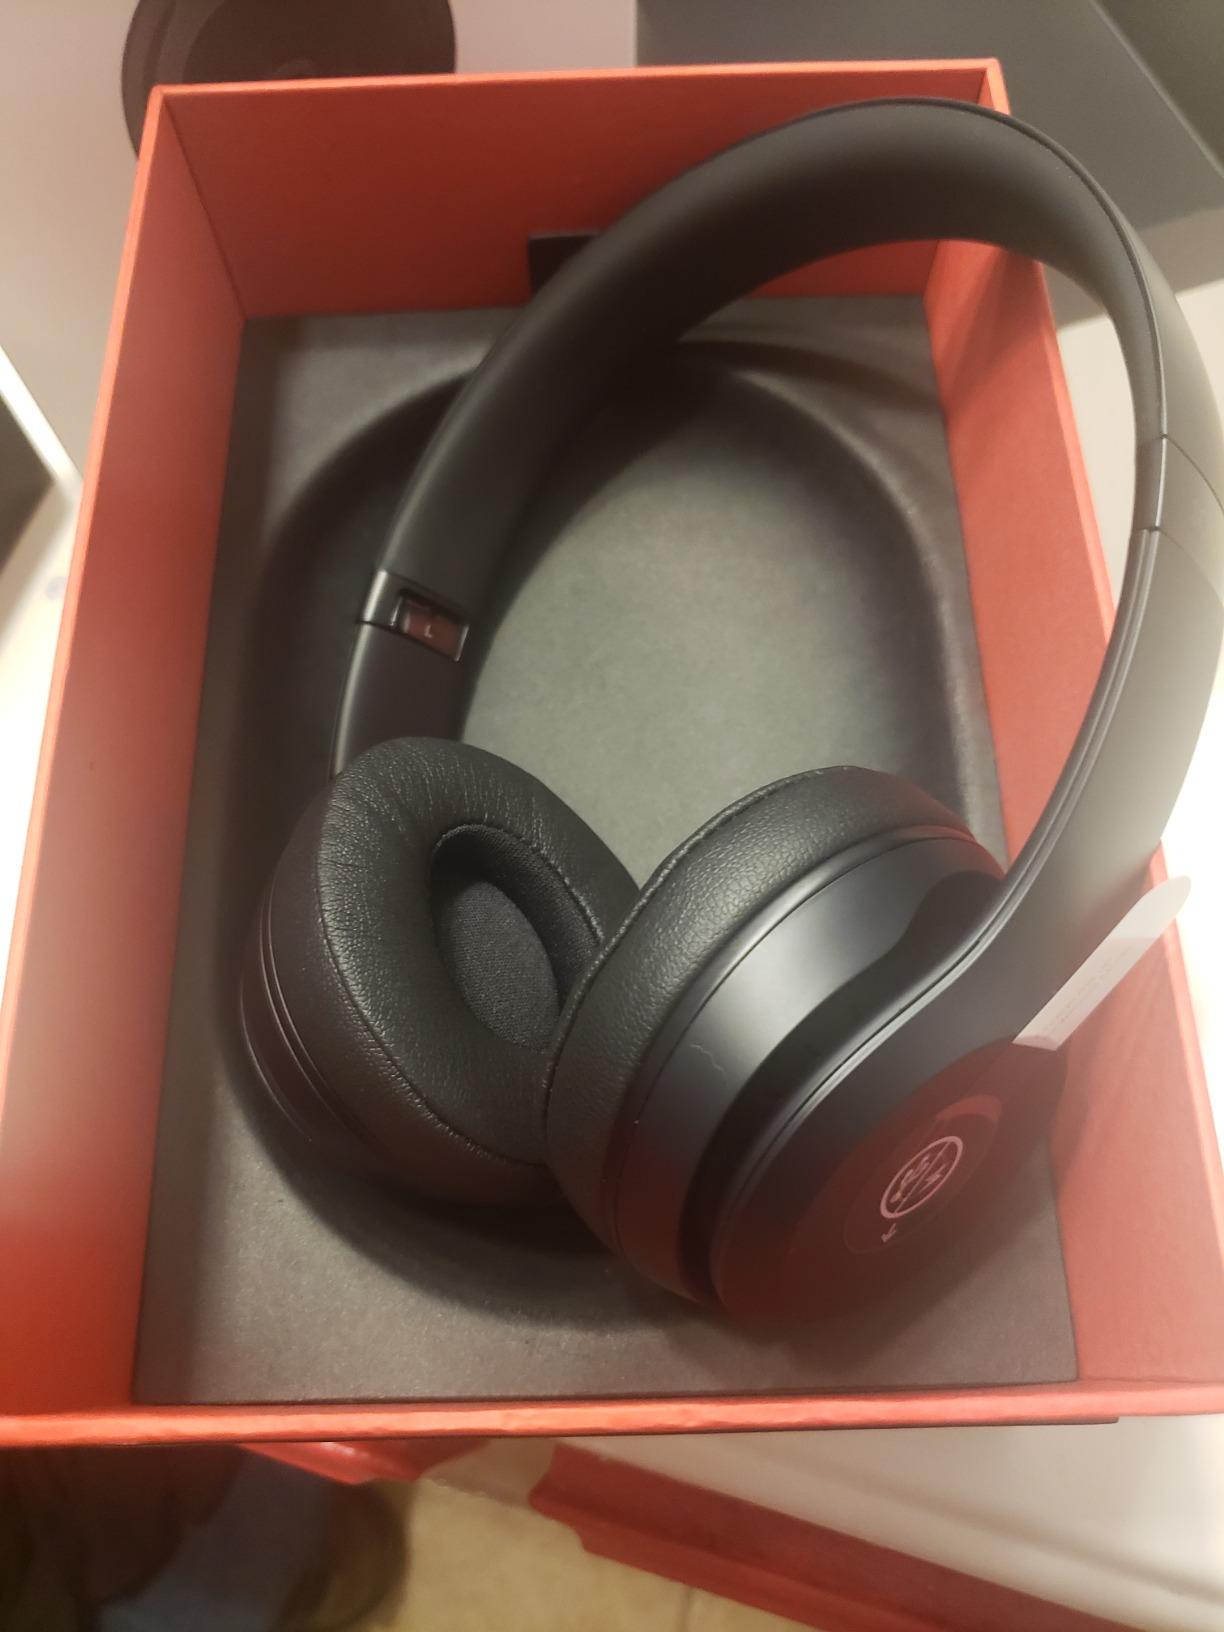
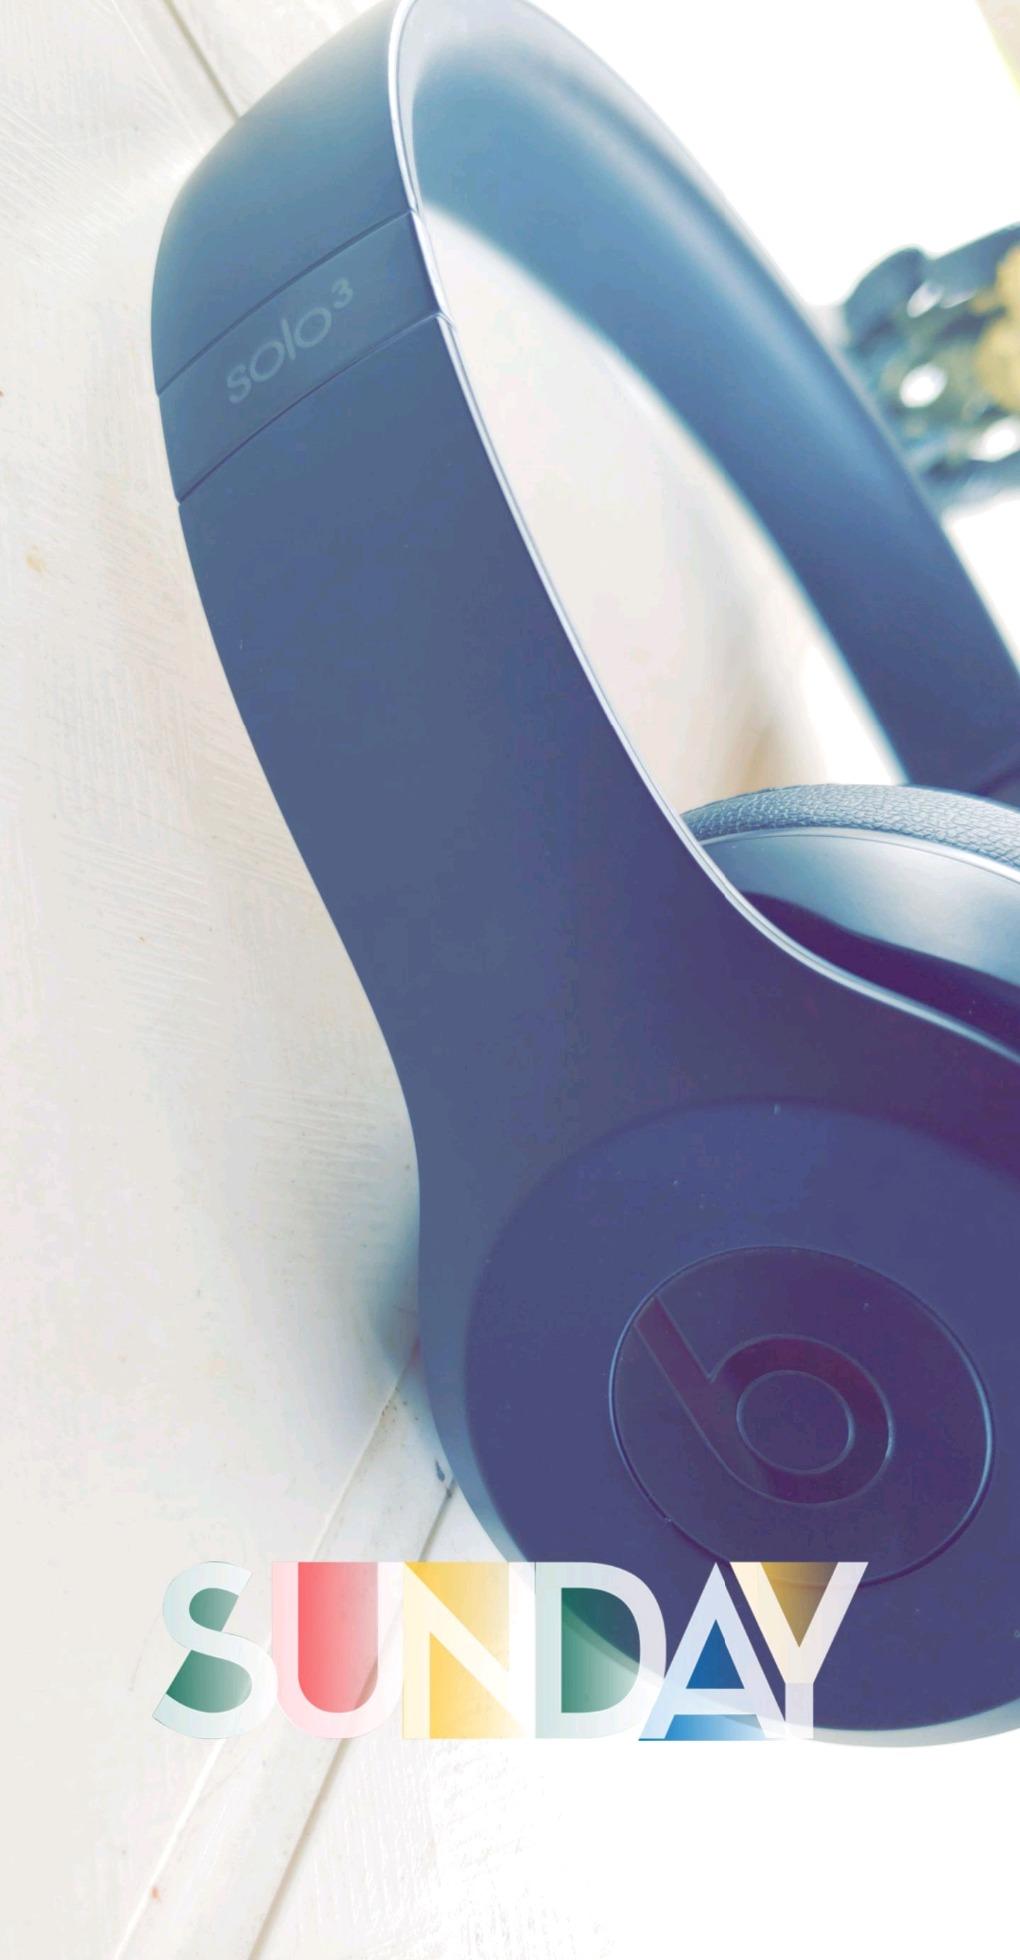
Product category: headphones
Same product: yes